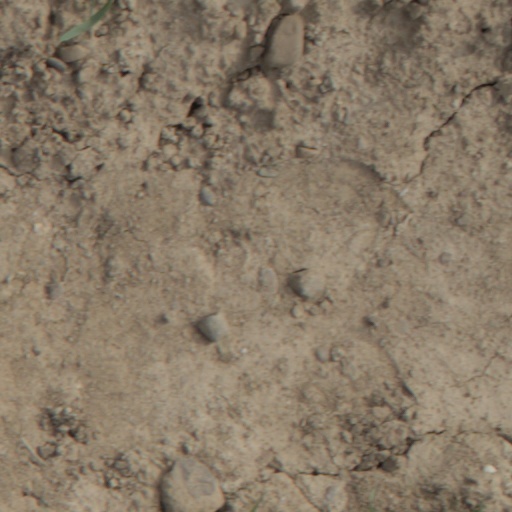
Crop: wheat